List of commodities exchanges

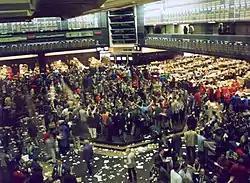
The floor of the Chicago Board of Trade, a major commodities exchange in the United States.

A commodities exchange is an exchange, or market, where various commodities are traded. Most commodity markets around the world trade in agricultural products and other raw materials (like wheat, barley, sugar, maize, cotton, cocoa, coffee, milk products, pork bellies, oil, and metals). Trading includes various types of derivatives contracts based on these commodities, such as forwards, futures and options, as well as spot trades (for immediate delivery).